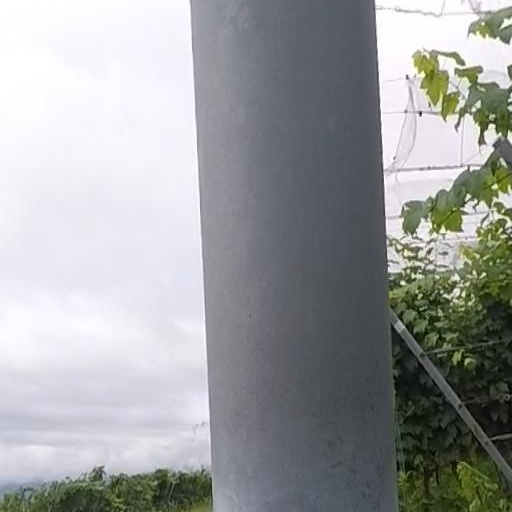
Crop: grape